Kuakini

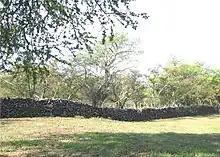
Portions of the Great Wall still exist around Kailua-Kona

When the Kingdom's central government moved to Lahaina in 1820, his influence expanded on Hawaii island. After John Young had effectively but unofficially served in the role, Kuakini was appointed the first recorded Royal Governor of Hawaii island, serving from 1820 until his death. However, on April 1, 1831, a potential rebellion was uncovered on the island of Oahu. His sister Queen Regent Kaahumanu appointed him Royal Governor of Oahu after Kuini Liliha, the leader of the rebellion, he resided at Fort Honolulu serving as the Commander in Chief.